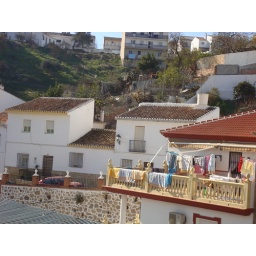
I really liked the colors of those clothes against the white